Robert E. Wiss

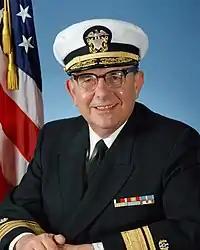
Rear Adm. Wiss in 1988

Wiss continued to serve as a lawyer in the Naval Reserve and was advanced to commodore in 1983 and rear admiral in 1986. From 1984 to 1988, he served as director of the Naval Reserve Law Program.